Train (clothing)

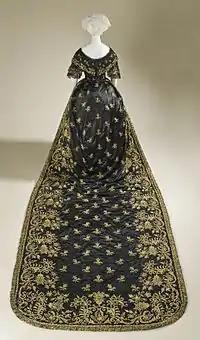
Court dress with long train. Portugal, c.1845.

In clothing, a train describes the long back portion of a robe, coat, cloak, skirt, overskirt, or dress that trails behind the wearer.